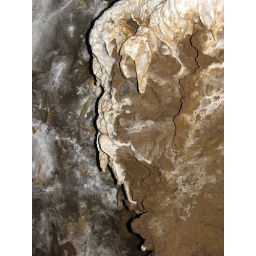
California Caverns - layers of iron oxide over white cave rock